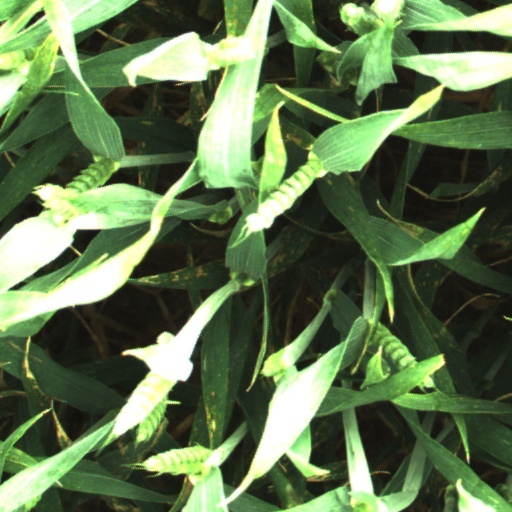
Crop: wheat